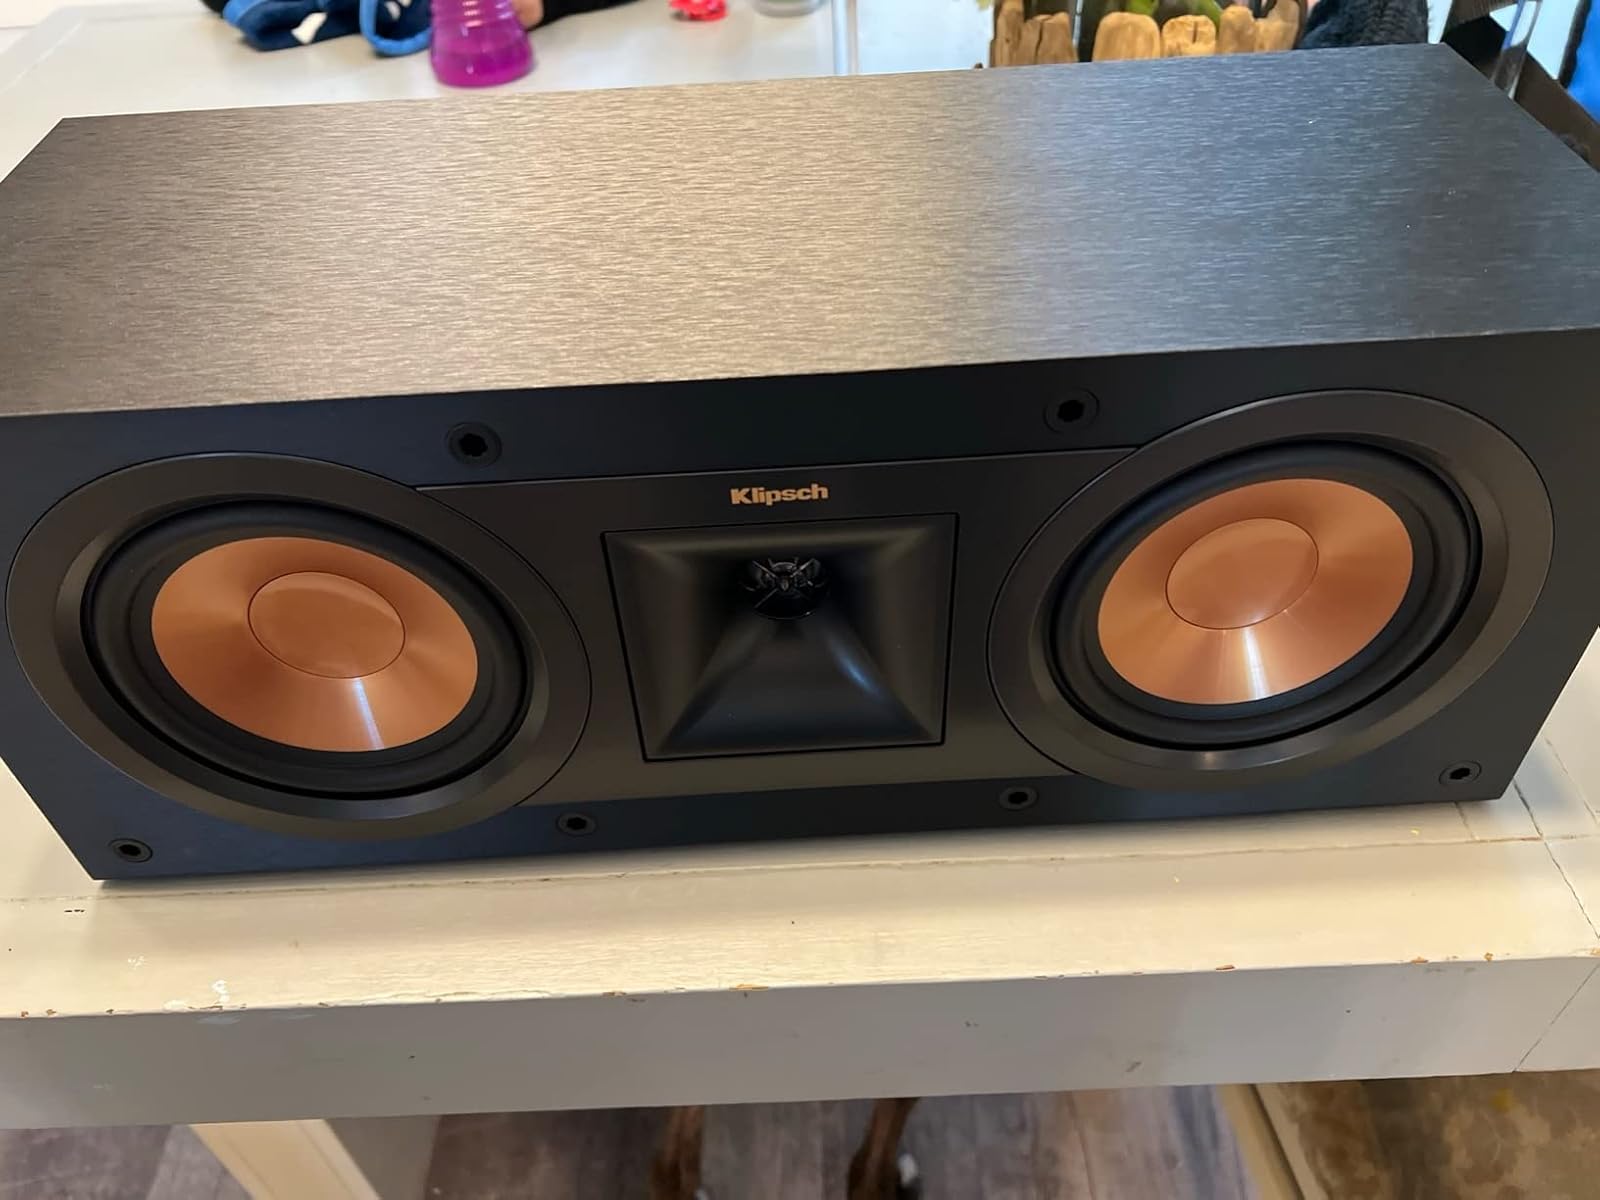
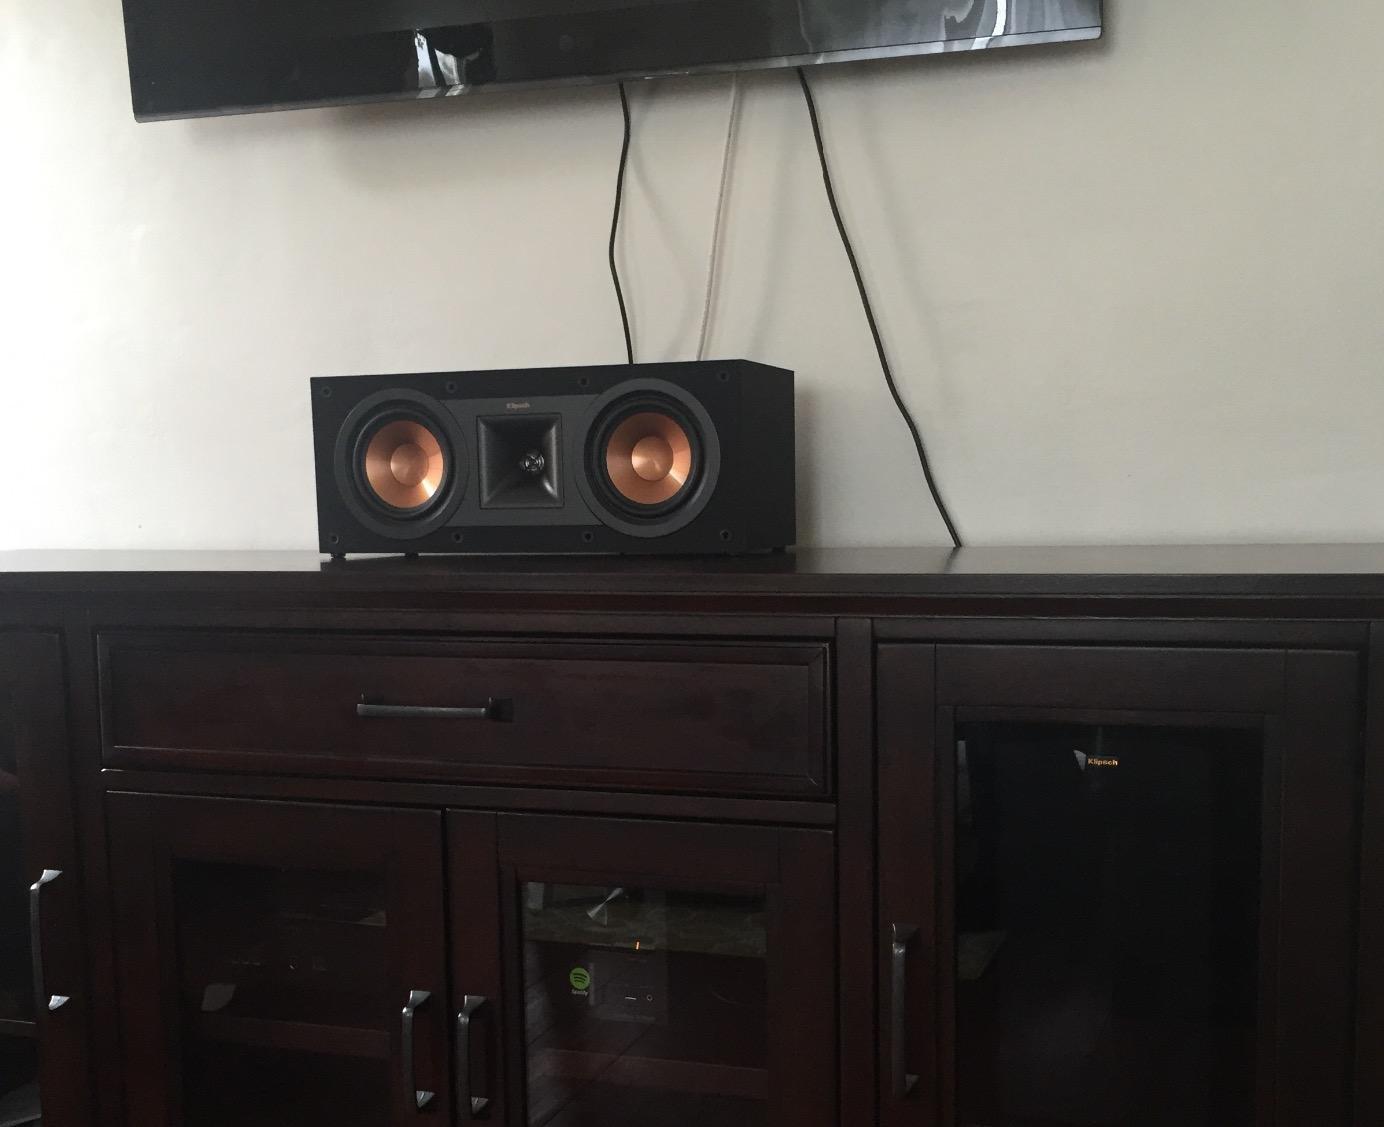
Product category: speaker
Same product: yes